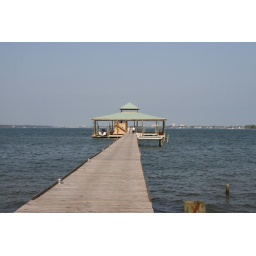
78 degrees, not a cloud in the sky - the setting was perfect